Cynodontia

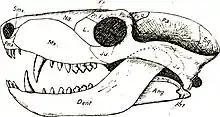
Skull of "Thrinaxodon"

The cynodonts probably had some form of warm-blooded metabolism. This has led to many reconstructions of cynodonts as having fur. Being endothermic they may have needed it for thermoregulation, but fossil evidence of their fur (or lack thereof) has been elusive. Modern mammals have Harderian glands secreting lipids to coat their fur, but the telltale imprint of this structure is only found from the primitive mammal "Morganucodon" and onwards. Nonetheless, recent studies on Permian synapsid coprolites show that more basal therapsids may have had fur, and at any rate fur was already present in Mammaliaformes such as "Castorocauda" and "Megaconus".